Much Ado About Nothing

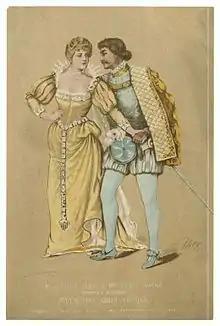
Print of Ellen Terry as Beatrice and Henry Irving as Benedick in an 1887 performance of the play

Benedick and Beatrice quickly became the main interest of the play. They are considered the leading roles even though their relationship is given equal or lesser weight in the script than Claudio's and Hero's situation. Charles I wrote, 'Benedick and Beatrice' beside the title of the play in his copy of the Second Folio. The provocative treatment of gender is central and should be considered in its Renaissance context. This was reflected and emphasized in certain plays of the period but was also challenged. Amussen notes that the undoing of traditional gender clichés seems to have inflamed anxieties about the erosion of social order. It seems that comic drama could be a means of calming such anxieties. Ironically, the play's popularity suggests that this only increased interest in such behavior. Benedick wittily gives voice to male anxieties about women's "sharp tongues and proneness to sexual lightness". In the play's patriarchal society, the men's loyalties are governed by conventional codes of honour, camaraderie, and a sense of superiority over women. Assumptions that women are by nature prone to inconstancy are shown in the repeated jokes about cuckoldry, and partly explain Claudio's readiness to believe the slander against Hero. This stereotype is turned on its head in Balthasar's song "Sigh No More", which presents men as the deceitful and inconstant sex that women must abide.